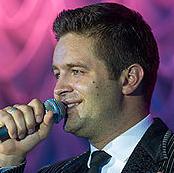
Age: 25